Photolithography

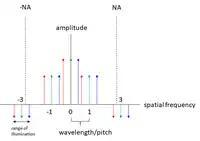
Diffraction order spectrum with partial coherence. The diffraction order spectrum (up to 3rd order) of a line-space pattern (pitch<3 wavelength/NA) is shown with different colors indicating different illumination angles in a partial coherence setting.

The ability to project a clear image of a small feature onto the wafer is limited by the wavelength of the light that is used, and the ability of the reduction lens system to capture enough diffraction orders from the illuminated mask. Current state-of-the-art photolithography tools use deep ultraviolet (DUV) light from excimer lasers with wavelengths of 248 (KrF) and